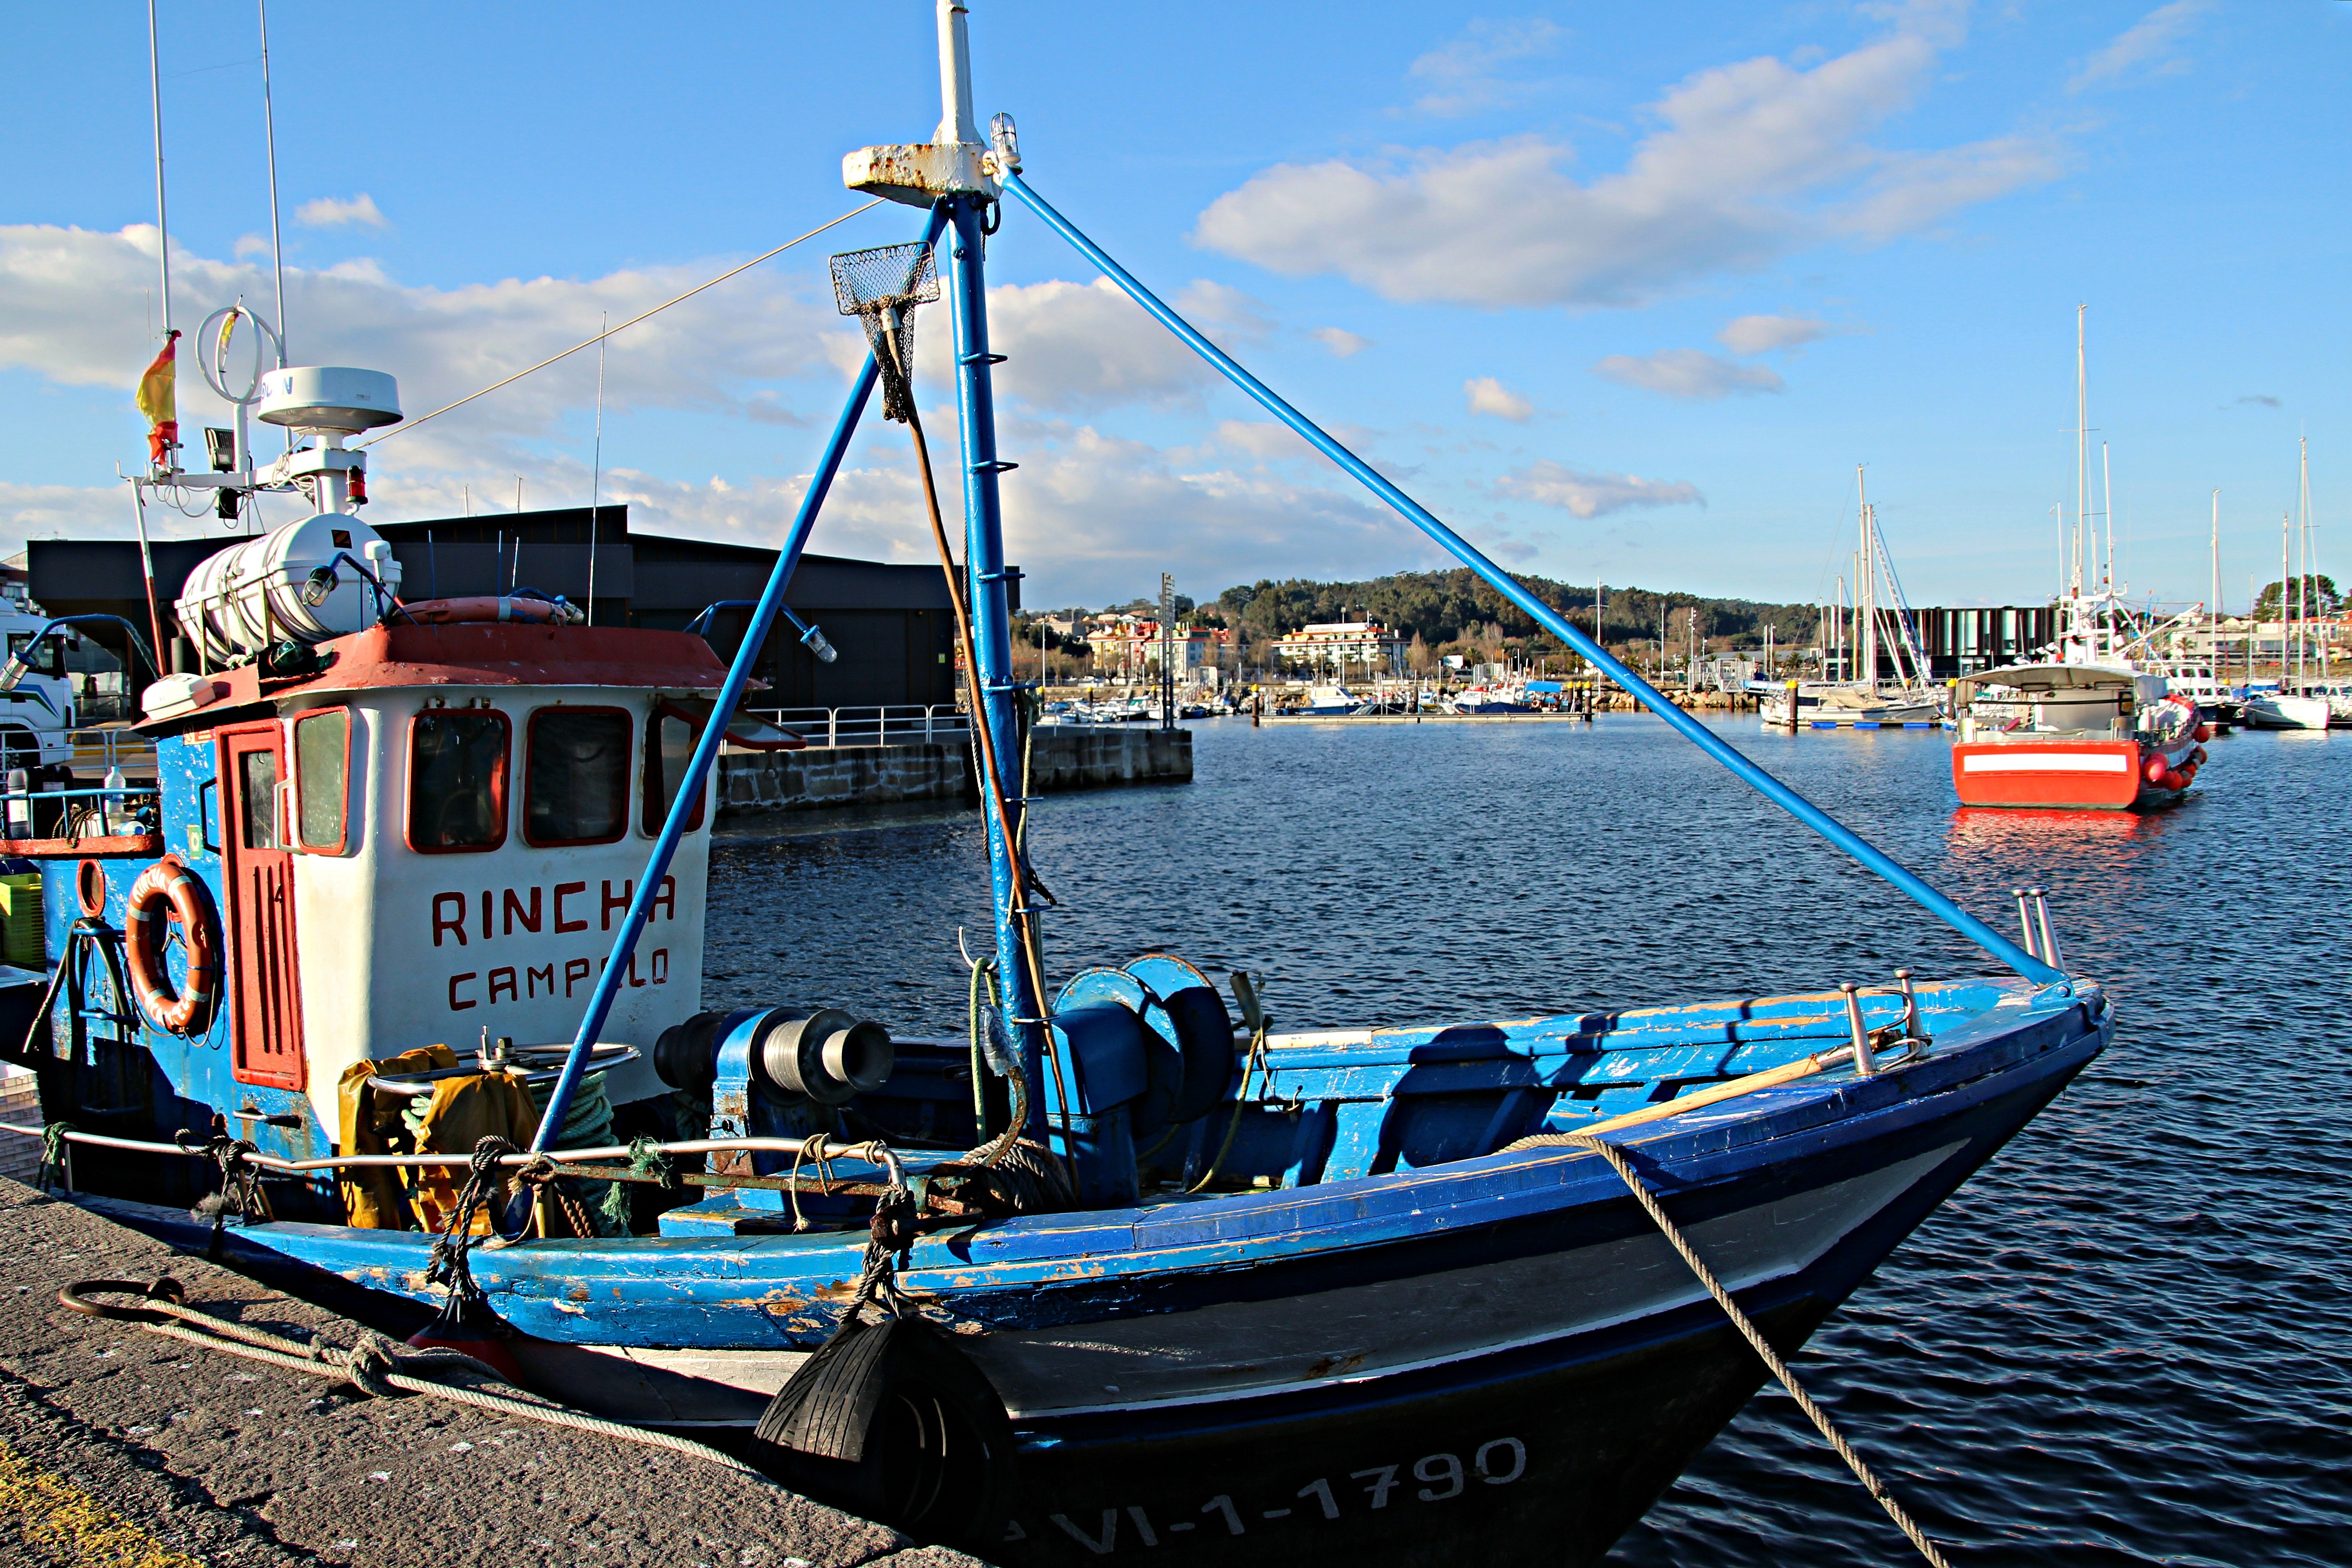
sea, coast, boat, spring, vehicle, fishing, mast, sailing, bay, harbor, port, boating, boats, sanxenxo, watercraft, portonovo, fishing vessel, watercraft rowing, fishing trawler